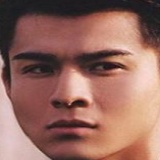
diễn viên Kiều Chấn Vũ